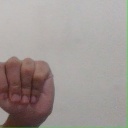
अक्षर: ठ